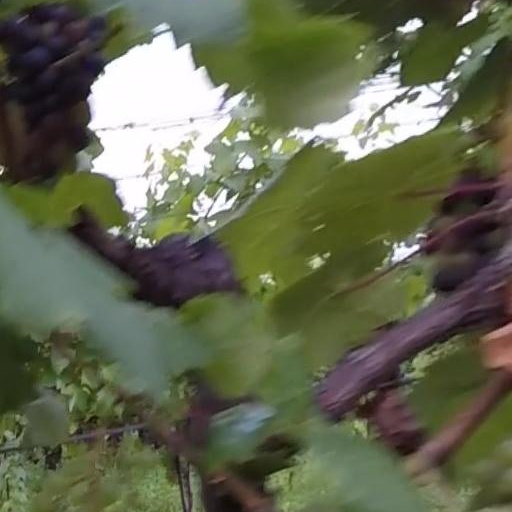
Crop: grape